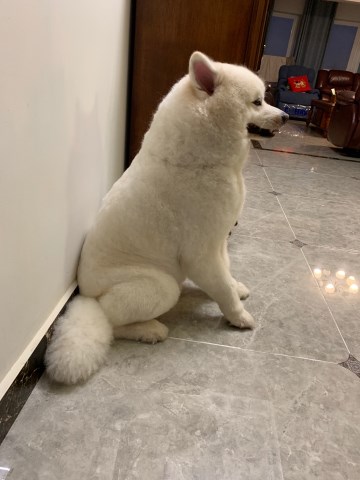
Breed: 2192-n000088-Samoyed